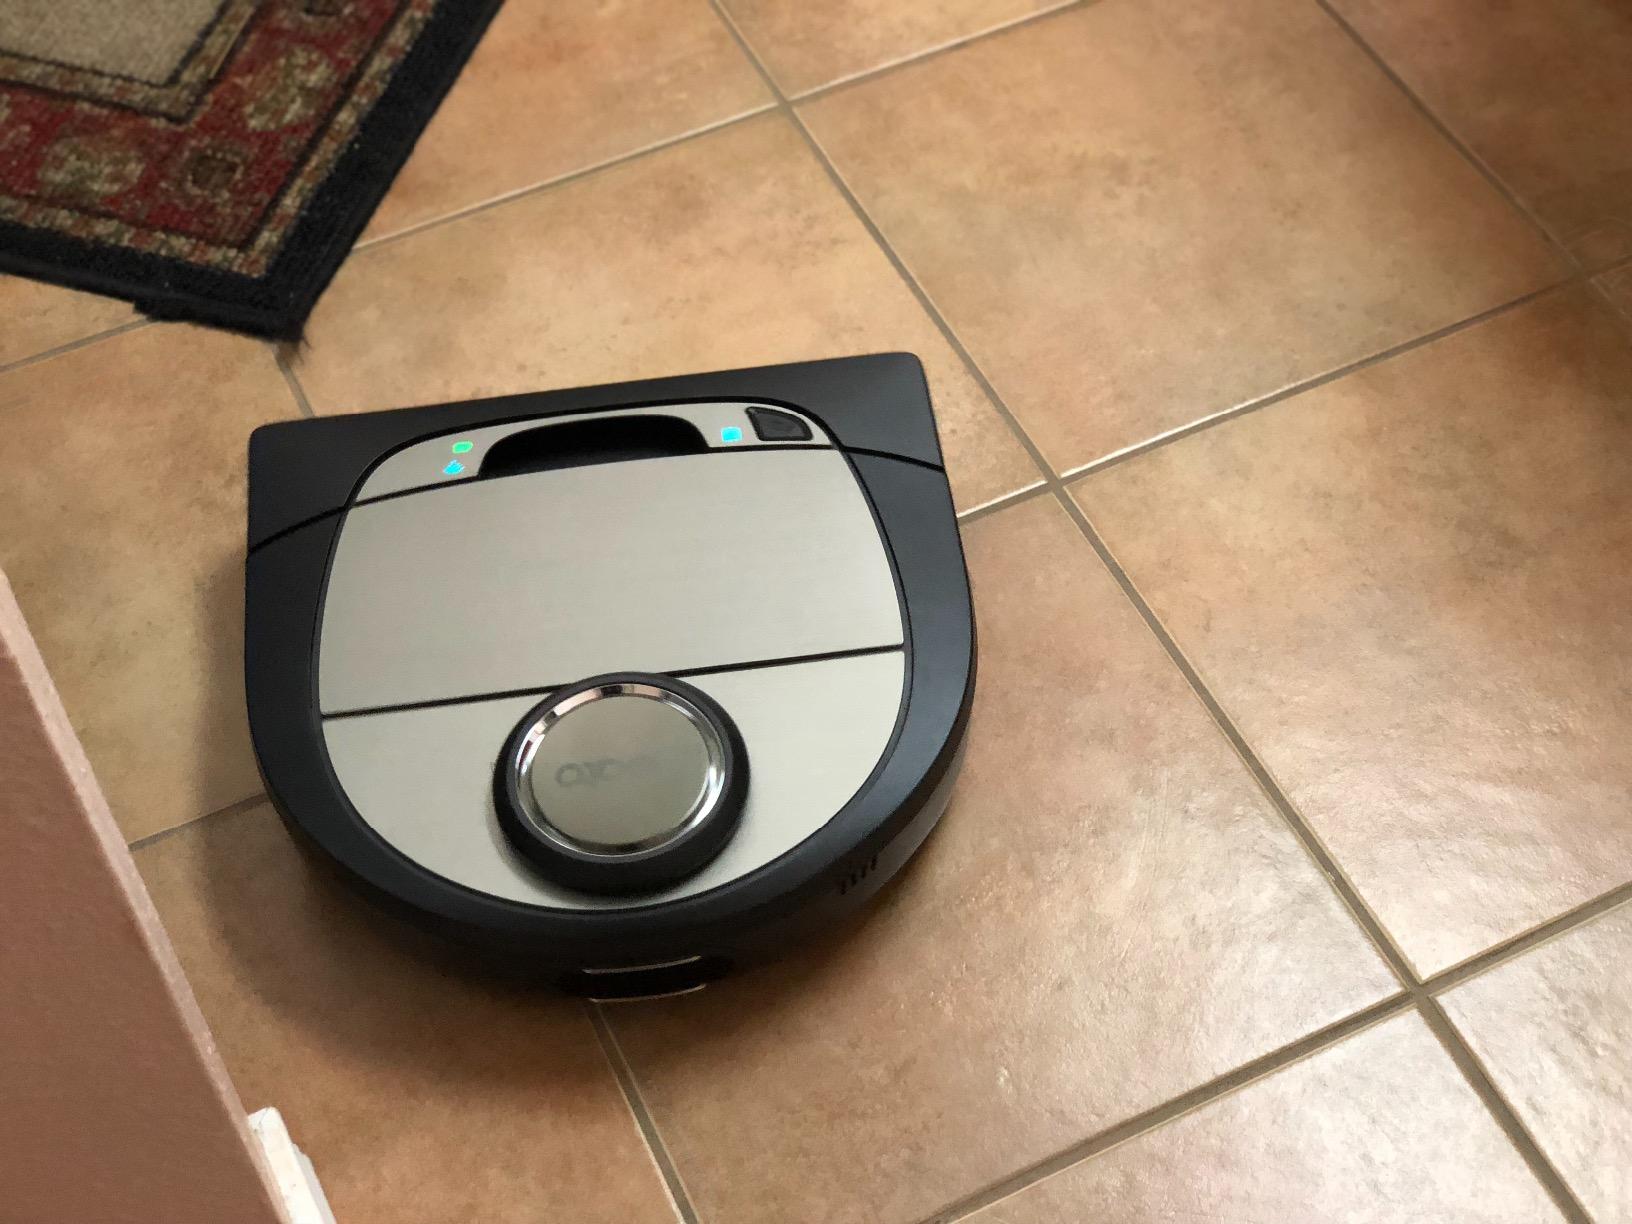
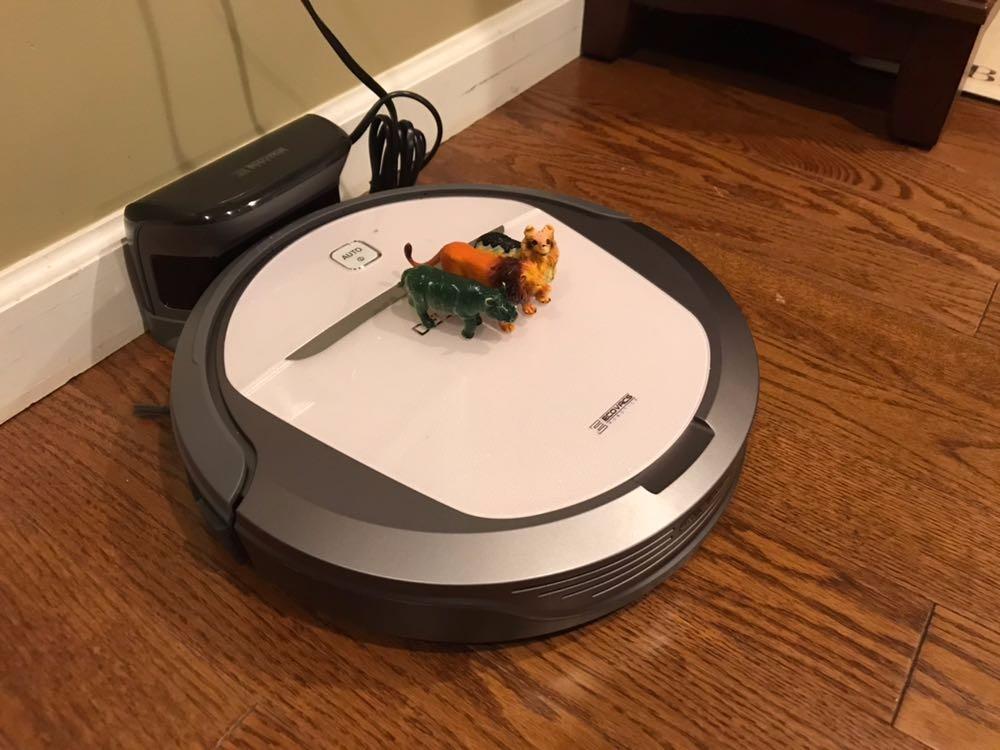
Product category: items_vacuum
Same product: no